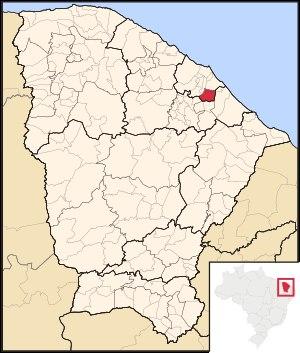
La microrégion de Pacajus est l'une des deux microrégions qui subdivisent la mésorégion métropolitaine de Fortaleza, dans l'État du Ceará au Brésil.